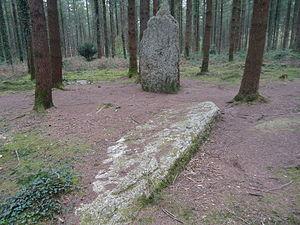
Menhir Men Bras dans la forêt de Camors
Cet article recense les sites mégalithiques du Morbihan, en France.